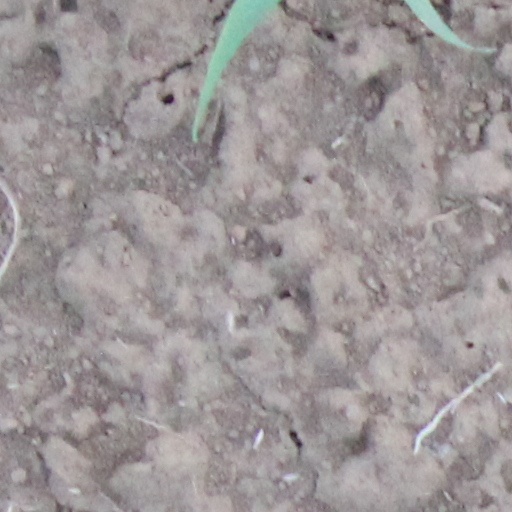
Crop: wheat